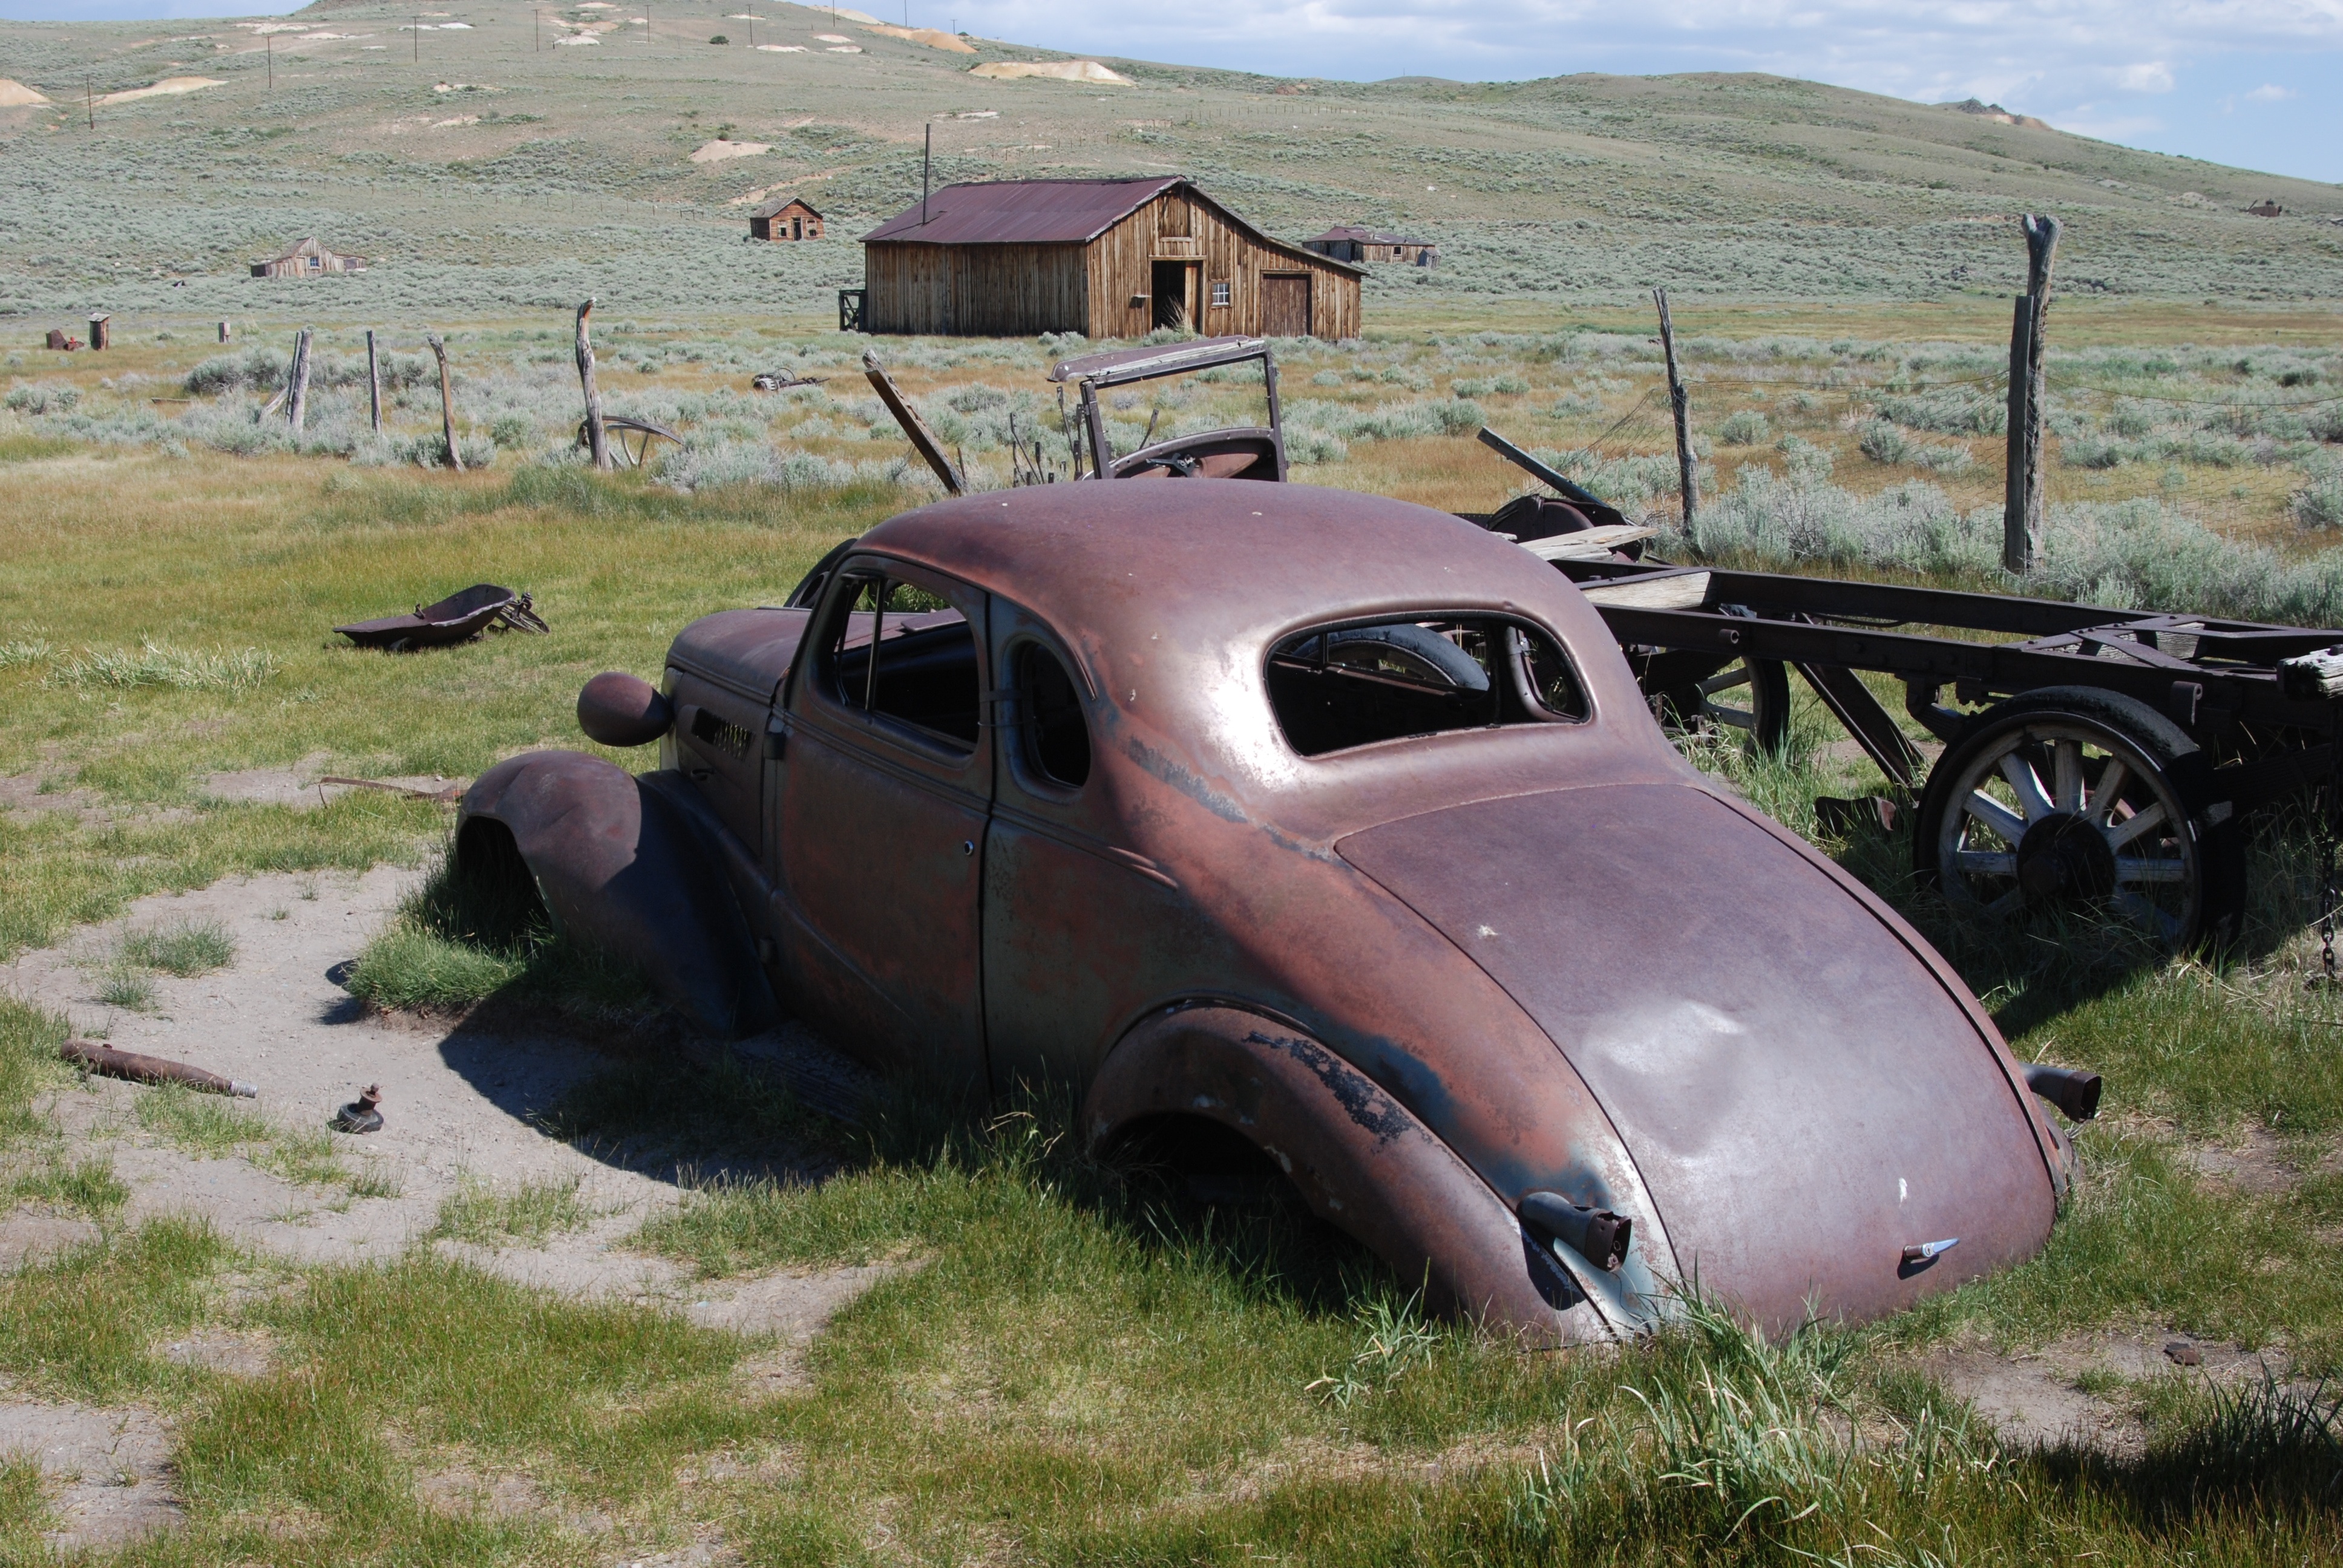
car, wheel, old, rust, vehicle, california, motor vehicle, vintage car, left, ghost town, antique car, bodie, land vehicle, automobile make